Franklin Park Zoo

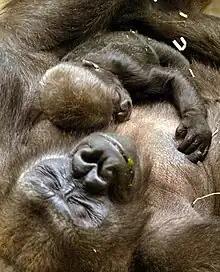
Kimani, daughter of Kiki and Kit, was the second western lowland gorilla born at the zoo.

In 1973, a new $24 million master plan, which would "recommend replacing 'the Greeting' with new zoo exhibits", was formulated to revitalize and expand the facility, and included several new domed pavilions, stressing an African theme. Construction began in 1978, but the process was prolonged due to inadequate funding and political complications.